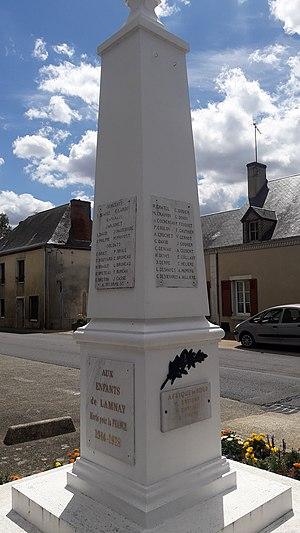
Monument aux morts - Commune de Lamnay - Sarthe - France
Lamnay est une commune française, située dans le département de la Sarthe en région Pays de la Loire, peuplée de 957 habitants.